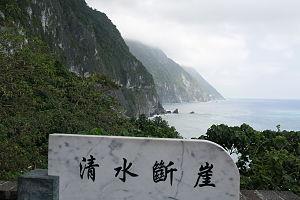
Les attractions touristiques populaires de Taïwan sont les suivantes :